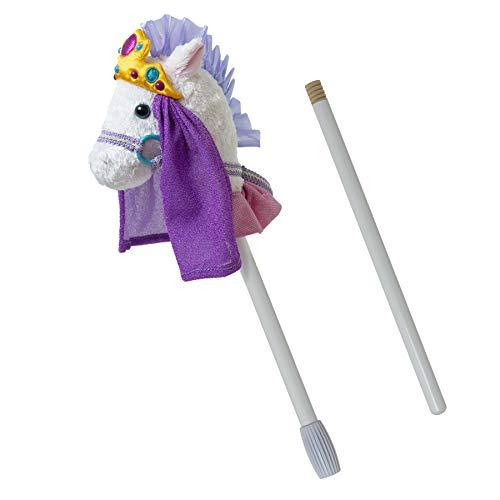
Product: Mary Meyer Fancy Prancer 2-Piece Stick Horse, Princess Pony
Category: Toys & Games | Stuffed Animals & Plush Toys | Stuffed Animals & Teddy Bears
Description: Princess Pony stick horse: a new twist on the classic toy, horse with bridle is on sturdy wood stick.
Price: $23.99
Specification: ProductDimensions:11x9x33inches|ItemWeight:9.9ounces|ShippingWeight:9.9ounces(Viewshippingratesandpolicies)|ASIN:B07XB52BKL|Itemmodelnumber:15760|Manufacturerrecommendedage:6months-10years